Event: Ecuador Earthquake
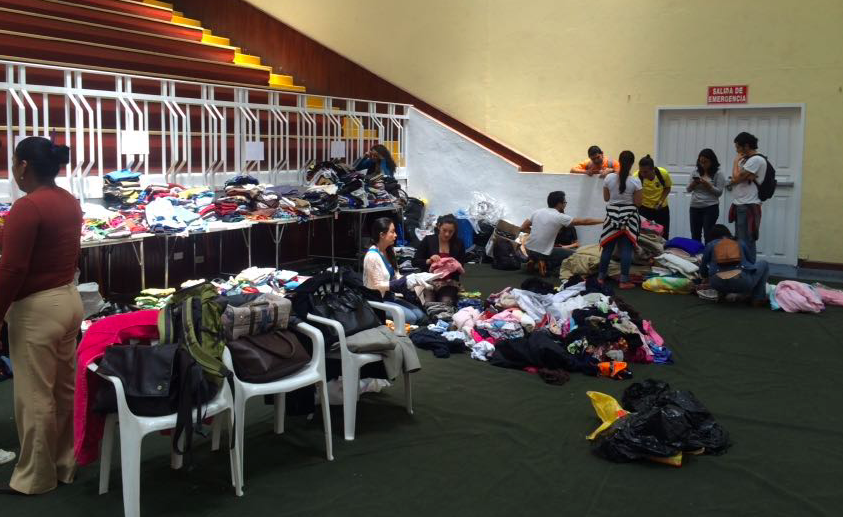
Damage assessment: no_damage